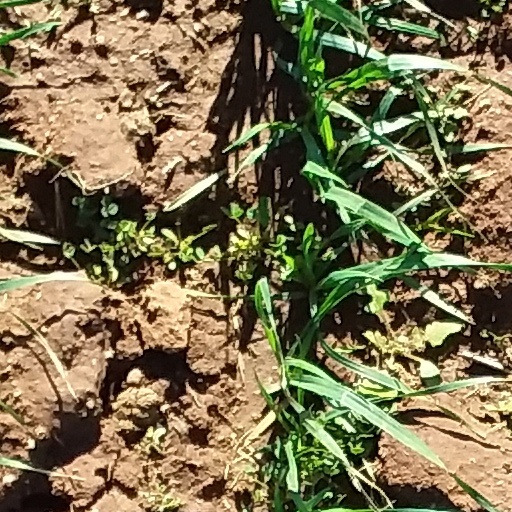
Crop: wheat